Frame bag

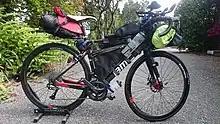
A bikepacking bike displaying a large frame bag alongside other additional storage options

In bicycling, a frame bag is a bag attached within the main triangle of a bicycle frame. They are used to add luggage capacity to your bike in a low-profile way without impeding on the ability to pedal and to distribute weight across the bike. Frame bags are common on touring bicycles, racing bicycles, and cross country mountain bikes. They're ideal for carrying tools, spare parts, electronics, snacks, and other items that may need to be easily accessed while riding. Frame bags help maintain a bike's center of gravity, improving balance and handling.